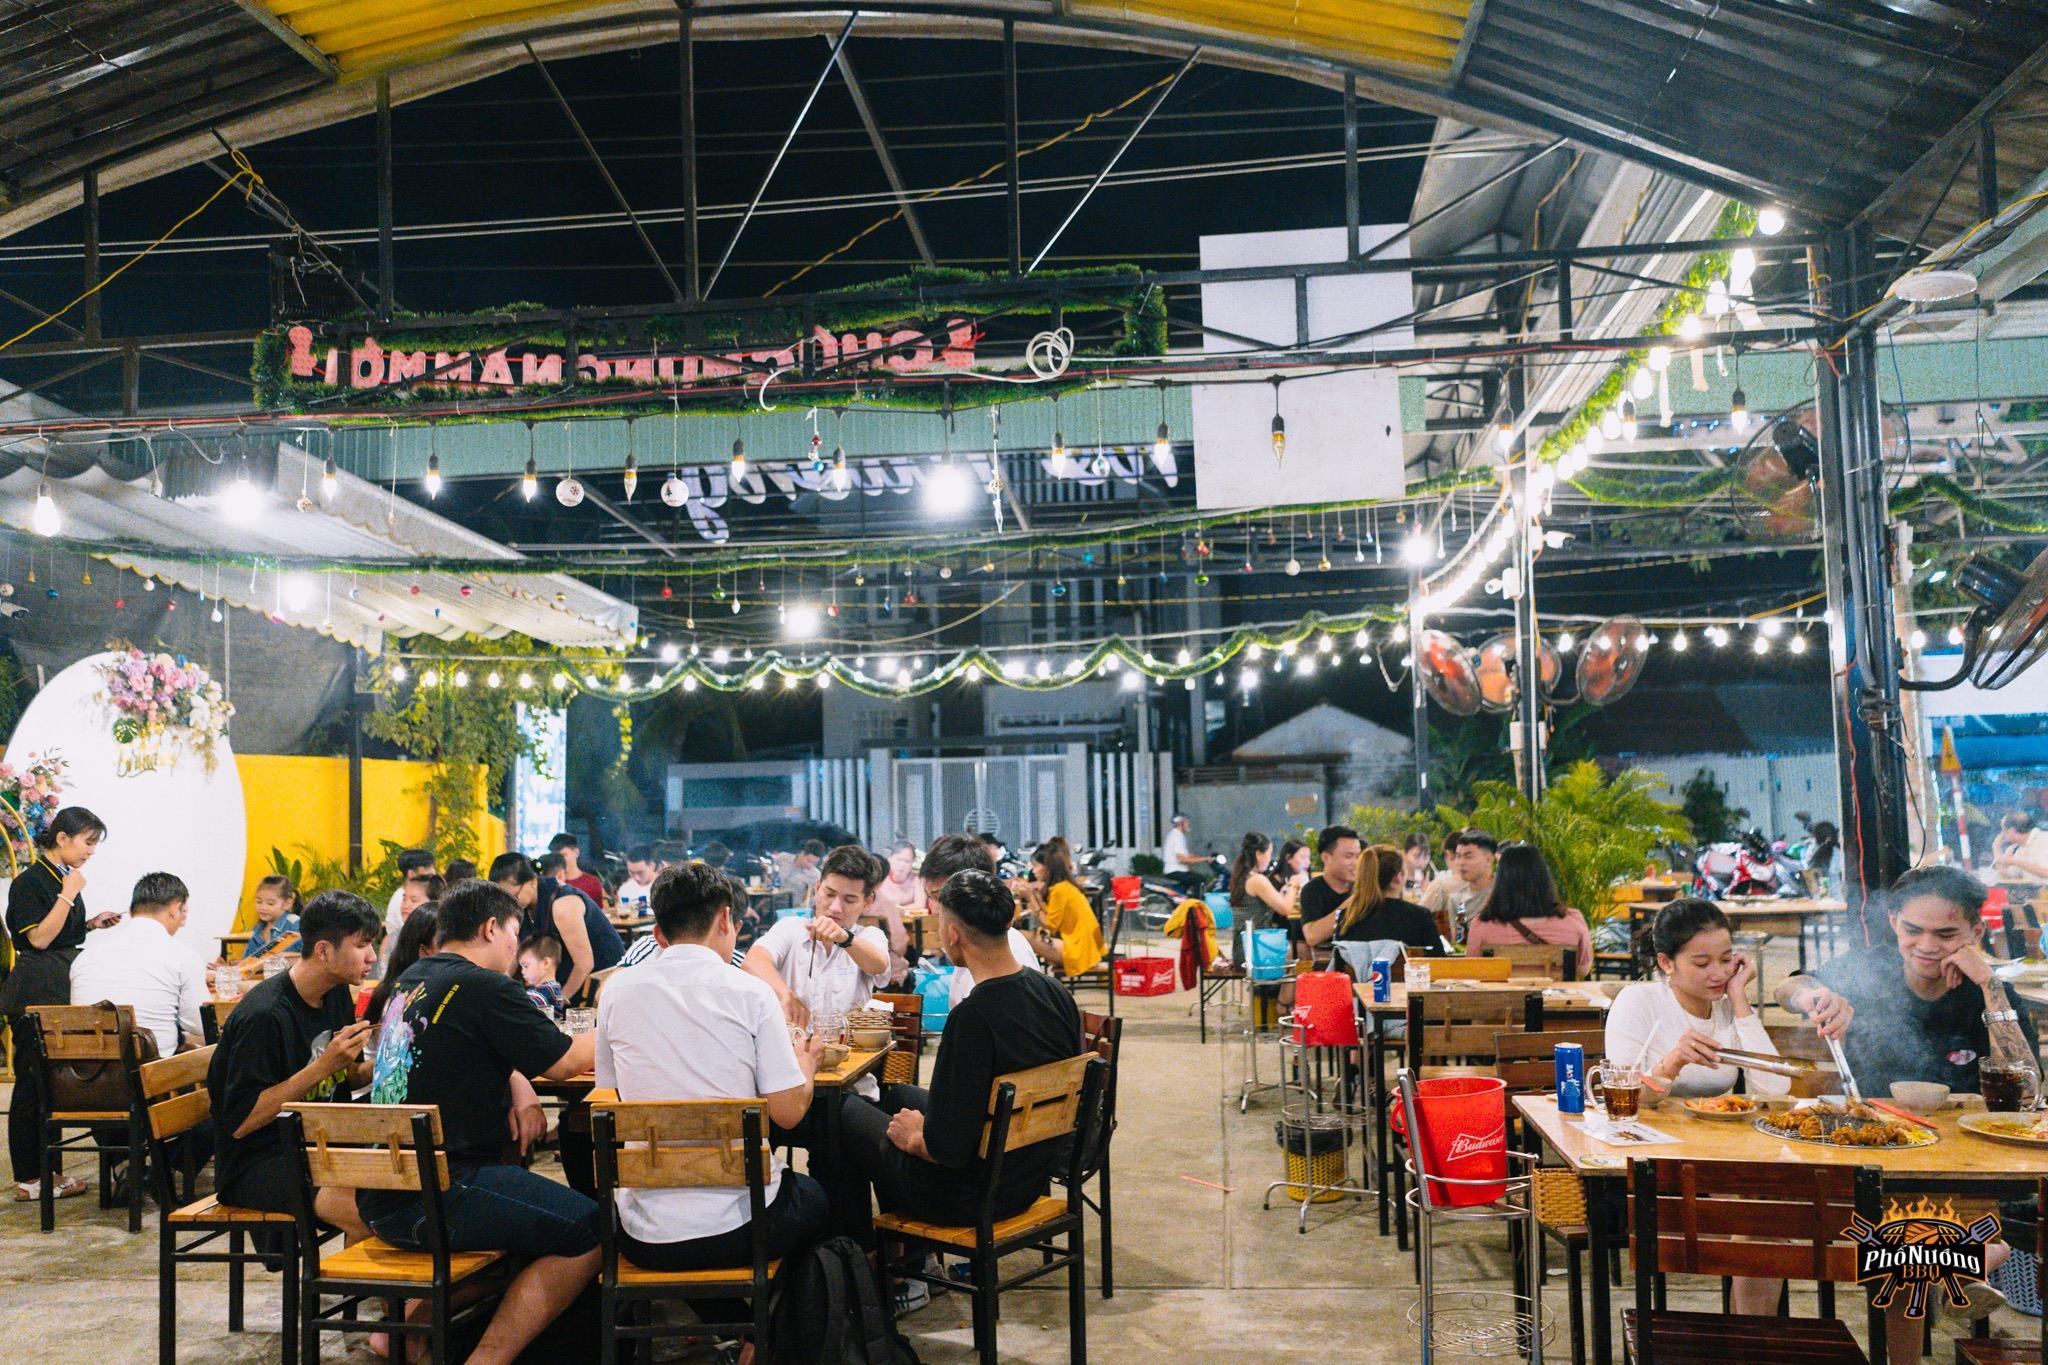
nhà hàng này đang có rất đông khách